Pond Meeting House

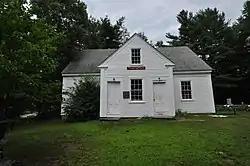

Pond Meeting House is a historic Quaker meeting house off United States Route 202 in China, Maine. Built in 1807, it is one of the oldest surviving buildings in the town, and an important element in the early life and spiritual growth of Quaker writer Rufus Jones. It was listed on the National Register of Historic Places in 1983.